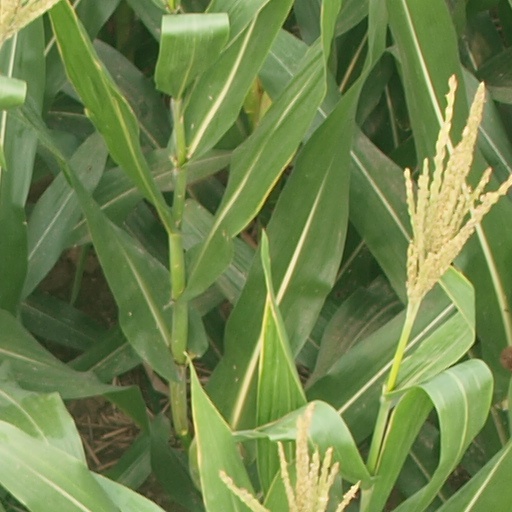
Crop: maize; corn